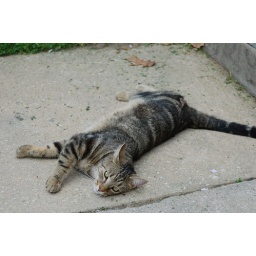
The cat strolled up the sidewalk and then rolled around to entice us to follow.